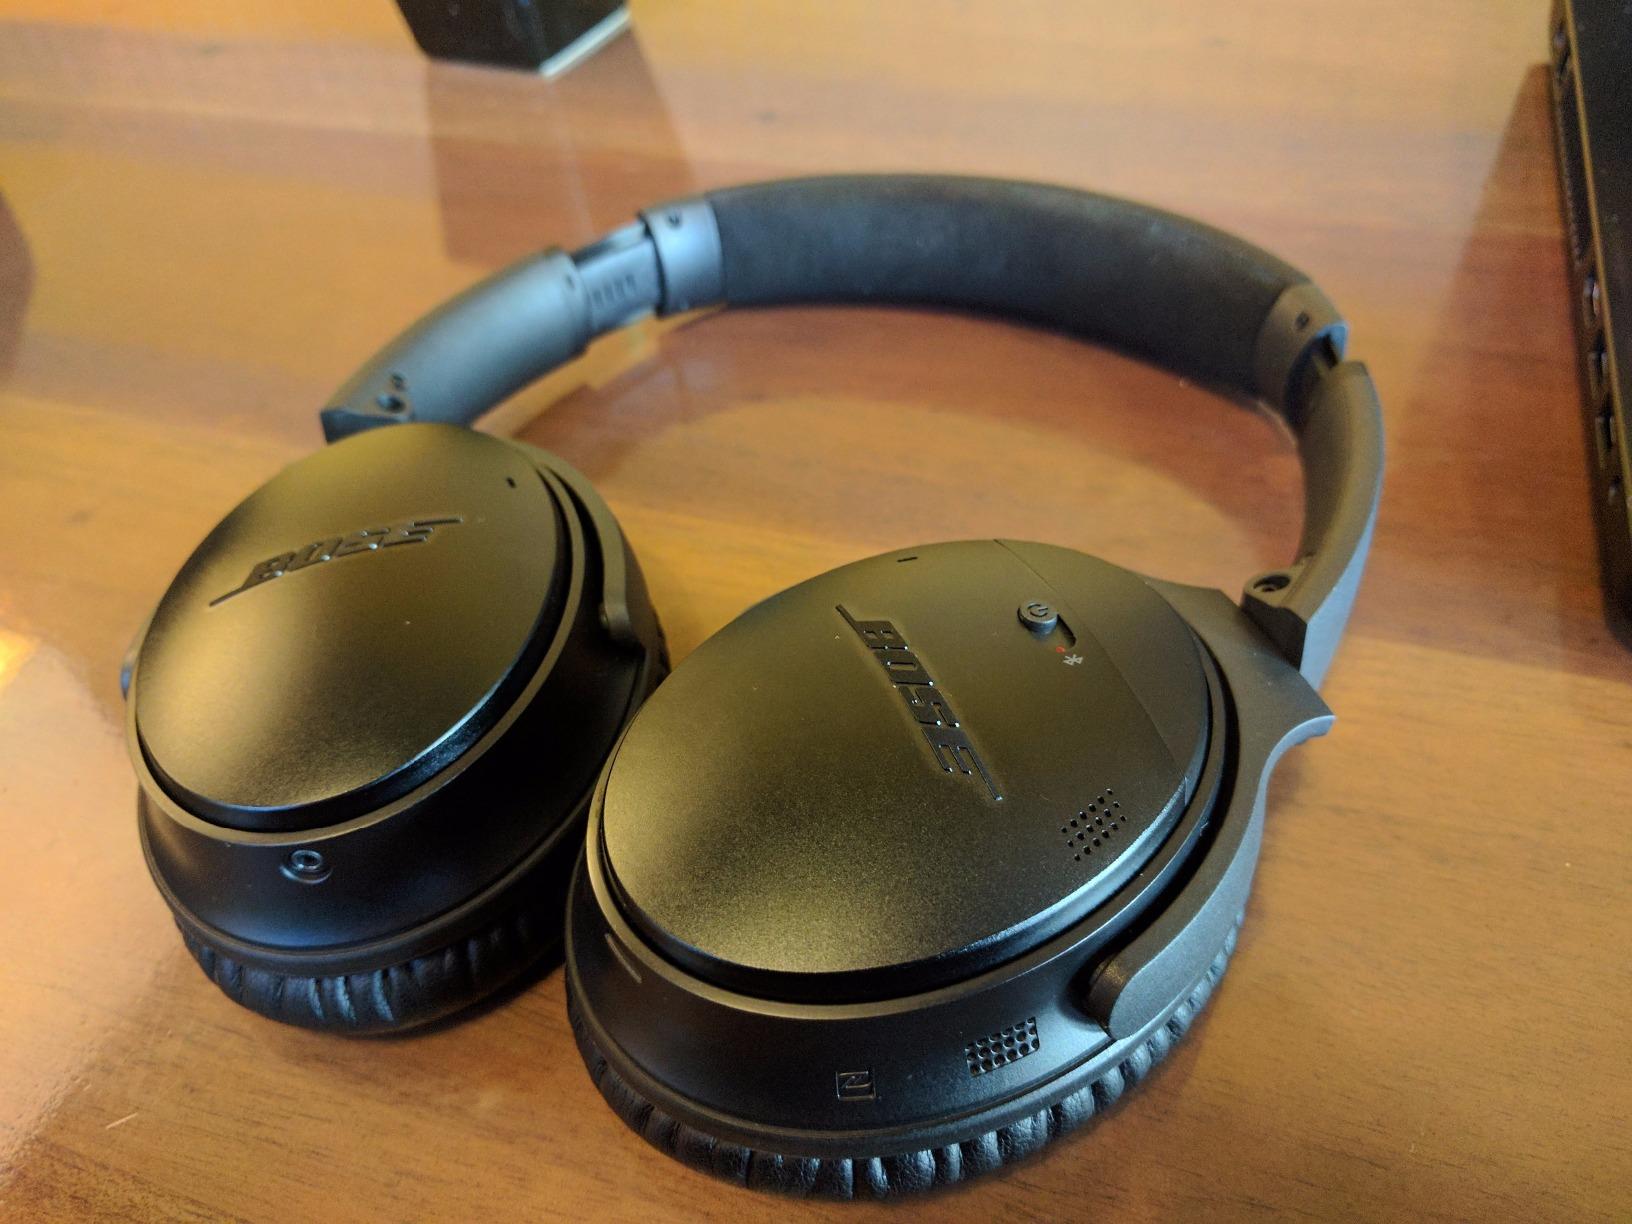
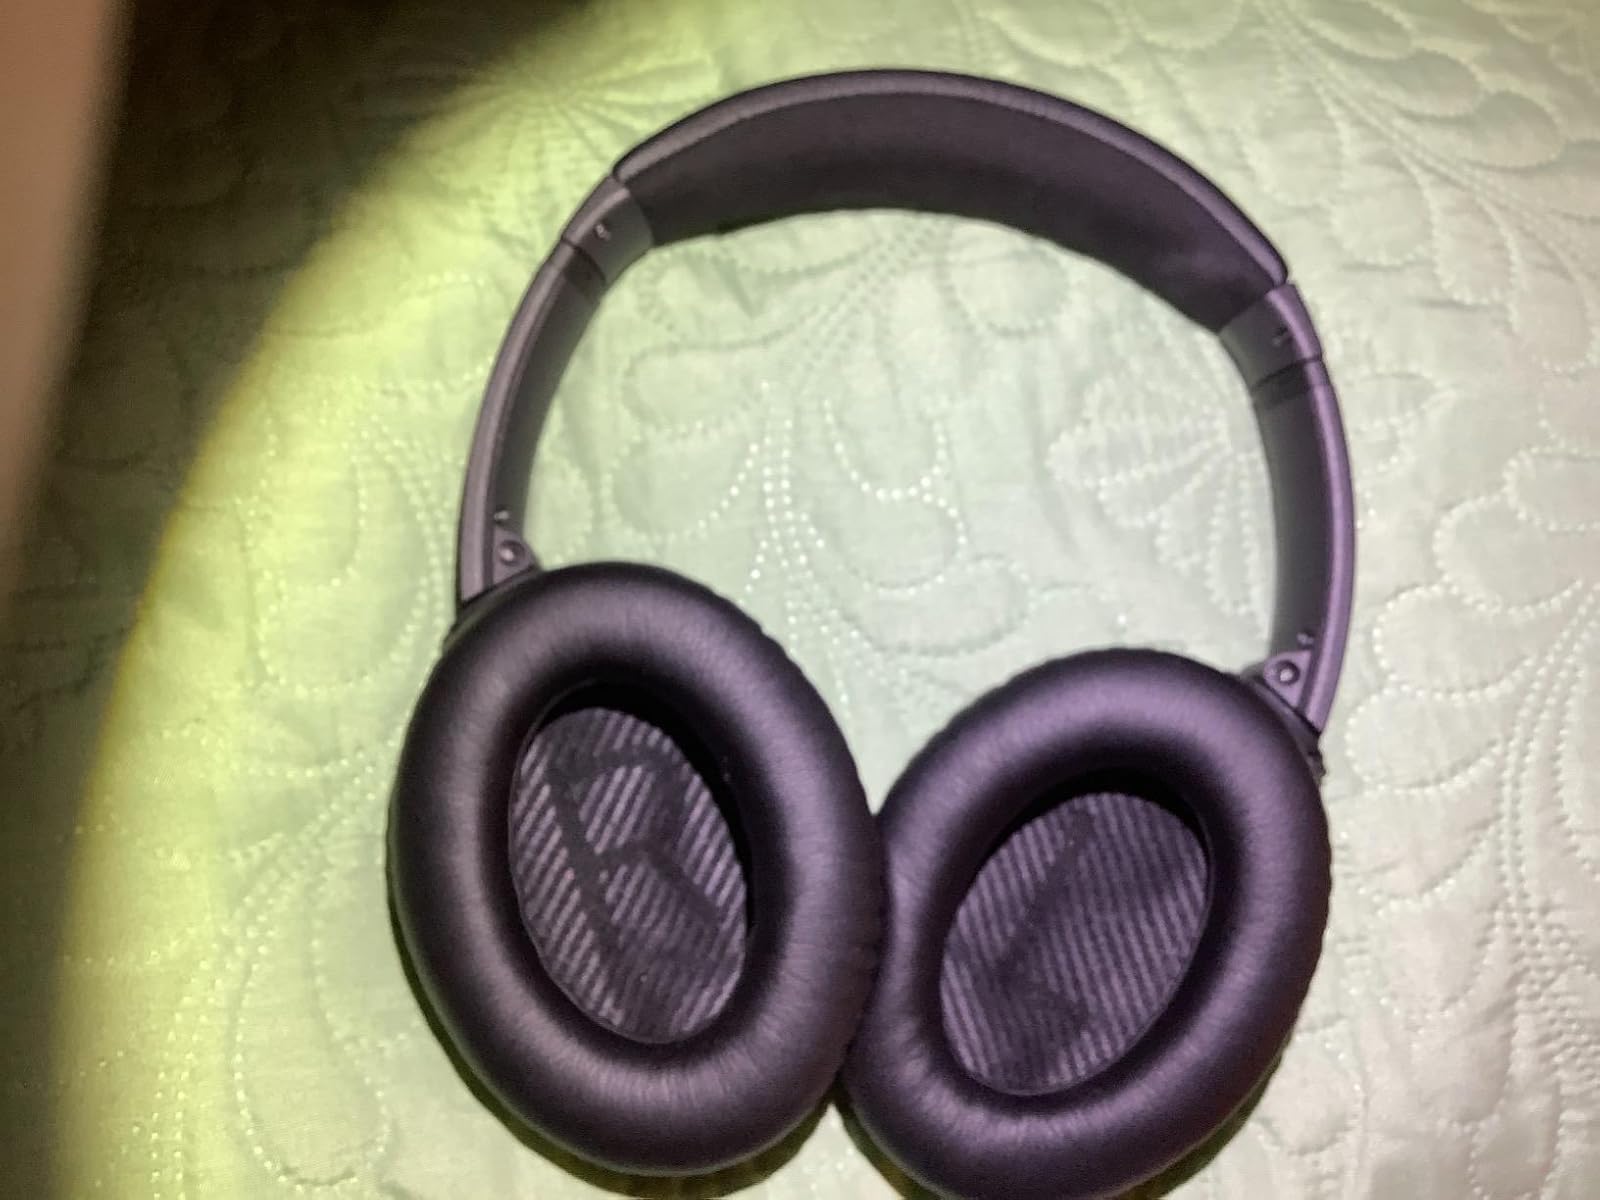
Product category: headphones
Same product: yes